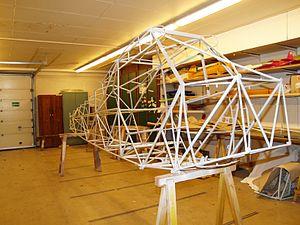
Le fuselage est la carcasse en forme de fuseau constituant le corps d'un avion ou d'un planeur et dont la forme facilite la pénétration dans l'air. Il est, avec la voilure, l'empennage et le train d'atterrissage, un constituant de la cellule d'un aérodyne. Il est aménagé pour contenir la charge utile transportée, ainsi que le poste d'équipage. Le fuselage est le point d'attache de la voilure et de l'empennage ainsi que, fréquemment, le train d'atterrissage. Il peut aussi contenir tout ou partie du groupe motopropulseur.